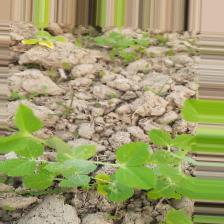
Label: Powdery Mildew